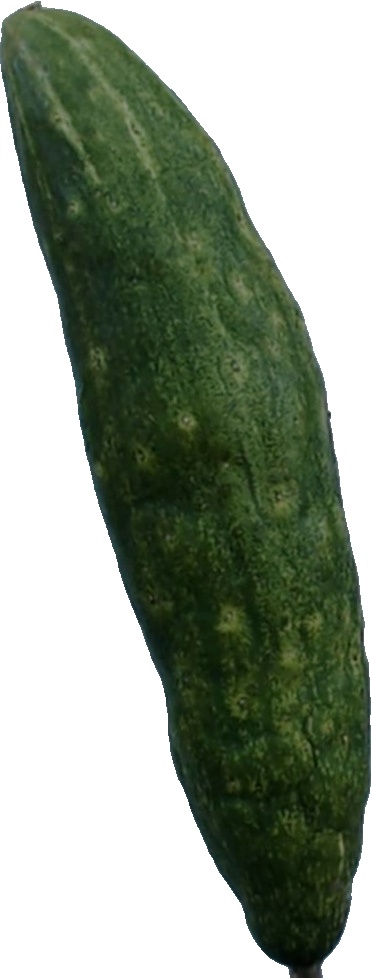
Label: cucumber_3